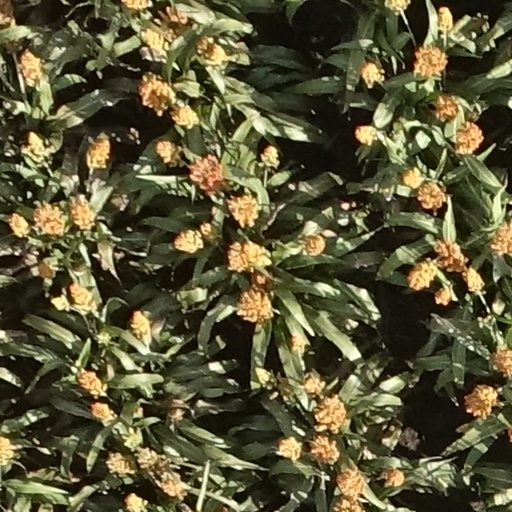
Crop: sorghum